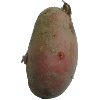
Label: red_potato